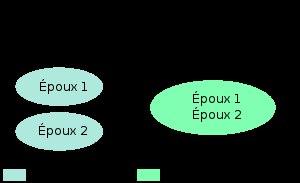
La communauté réduite aux acquêts est le régime matrimonial associé en France aux mariages célébrés depuis le 1ᵉʳ février 1966, dans le cas, le plus fréquent, où il n'y a pas de contrat de mariage. Cette modification a été introduite par la promulgation de la Loi du 13 juillet 1965.